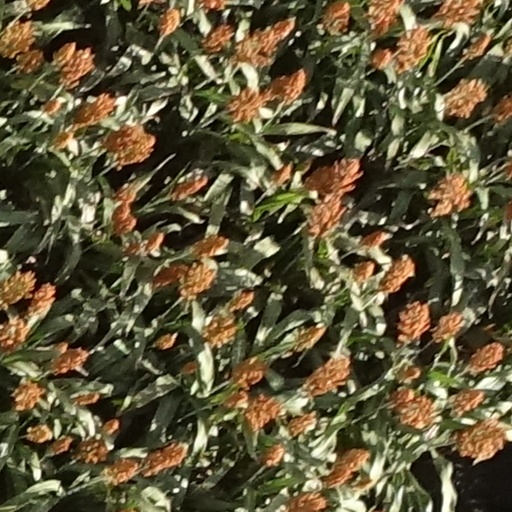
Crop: sorghum